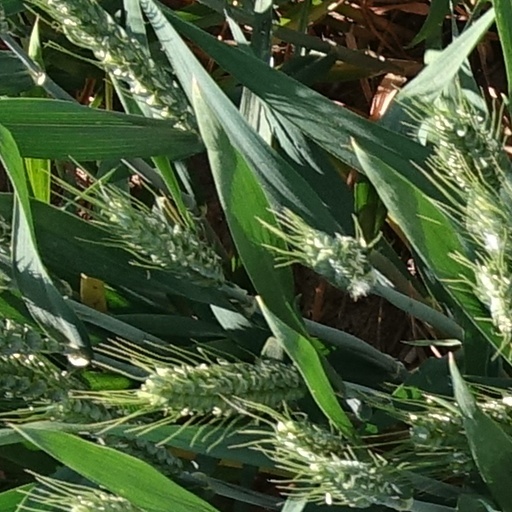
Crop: wheat